I-Land

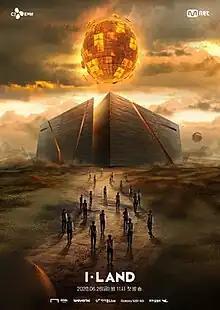
Promotional poster

I-Land (stylised in all caps) is a South Korean boy group reality competition series produced by Mnet and organized by Belift Lab, which at the time of airing was a joint venture between entertainment companies CJ ENM and HYBE.